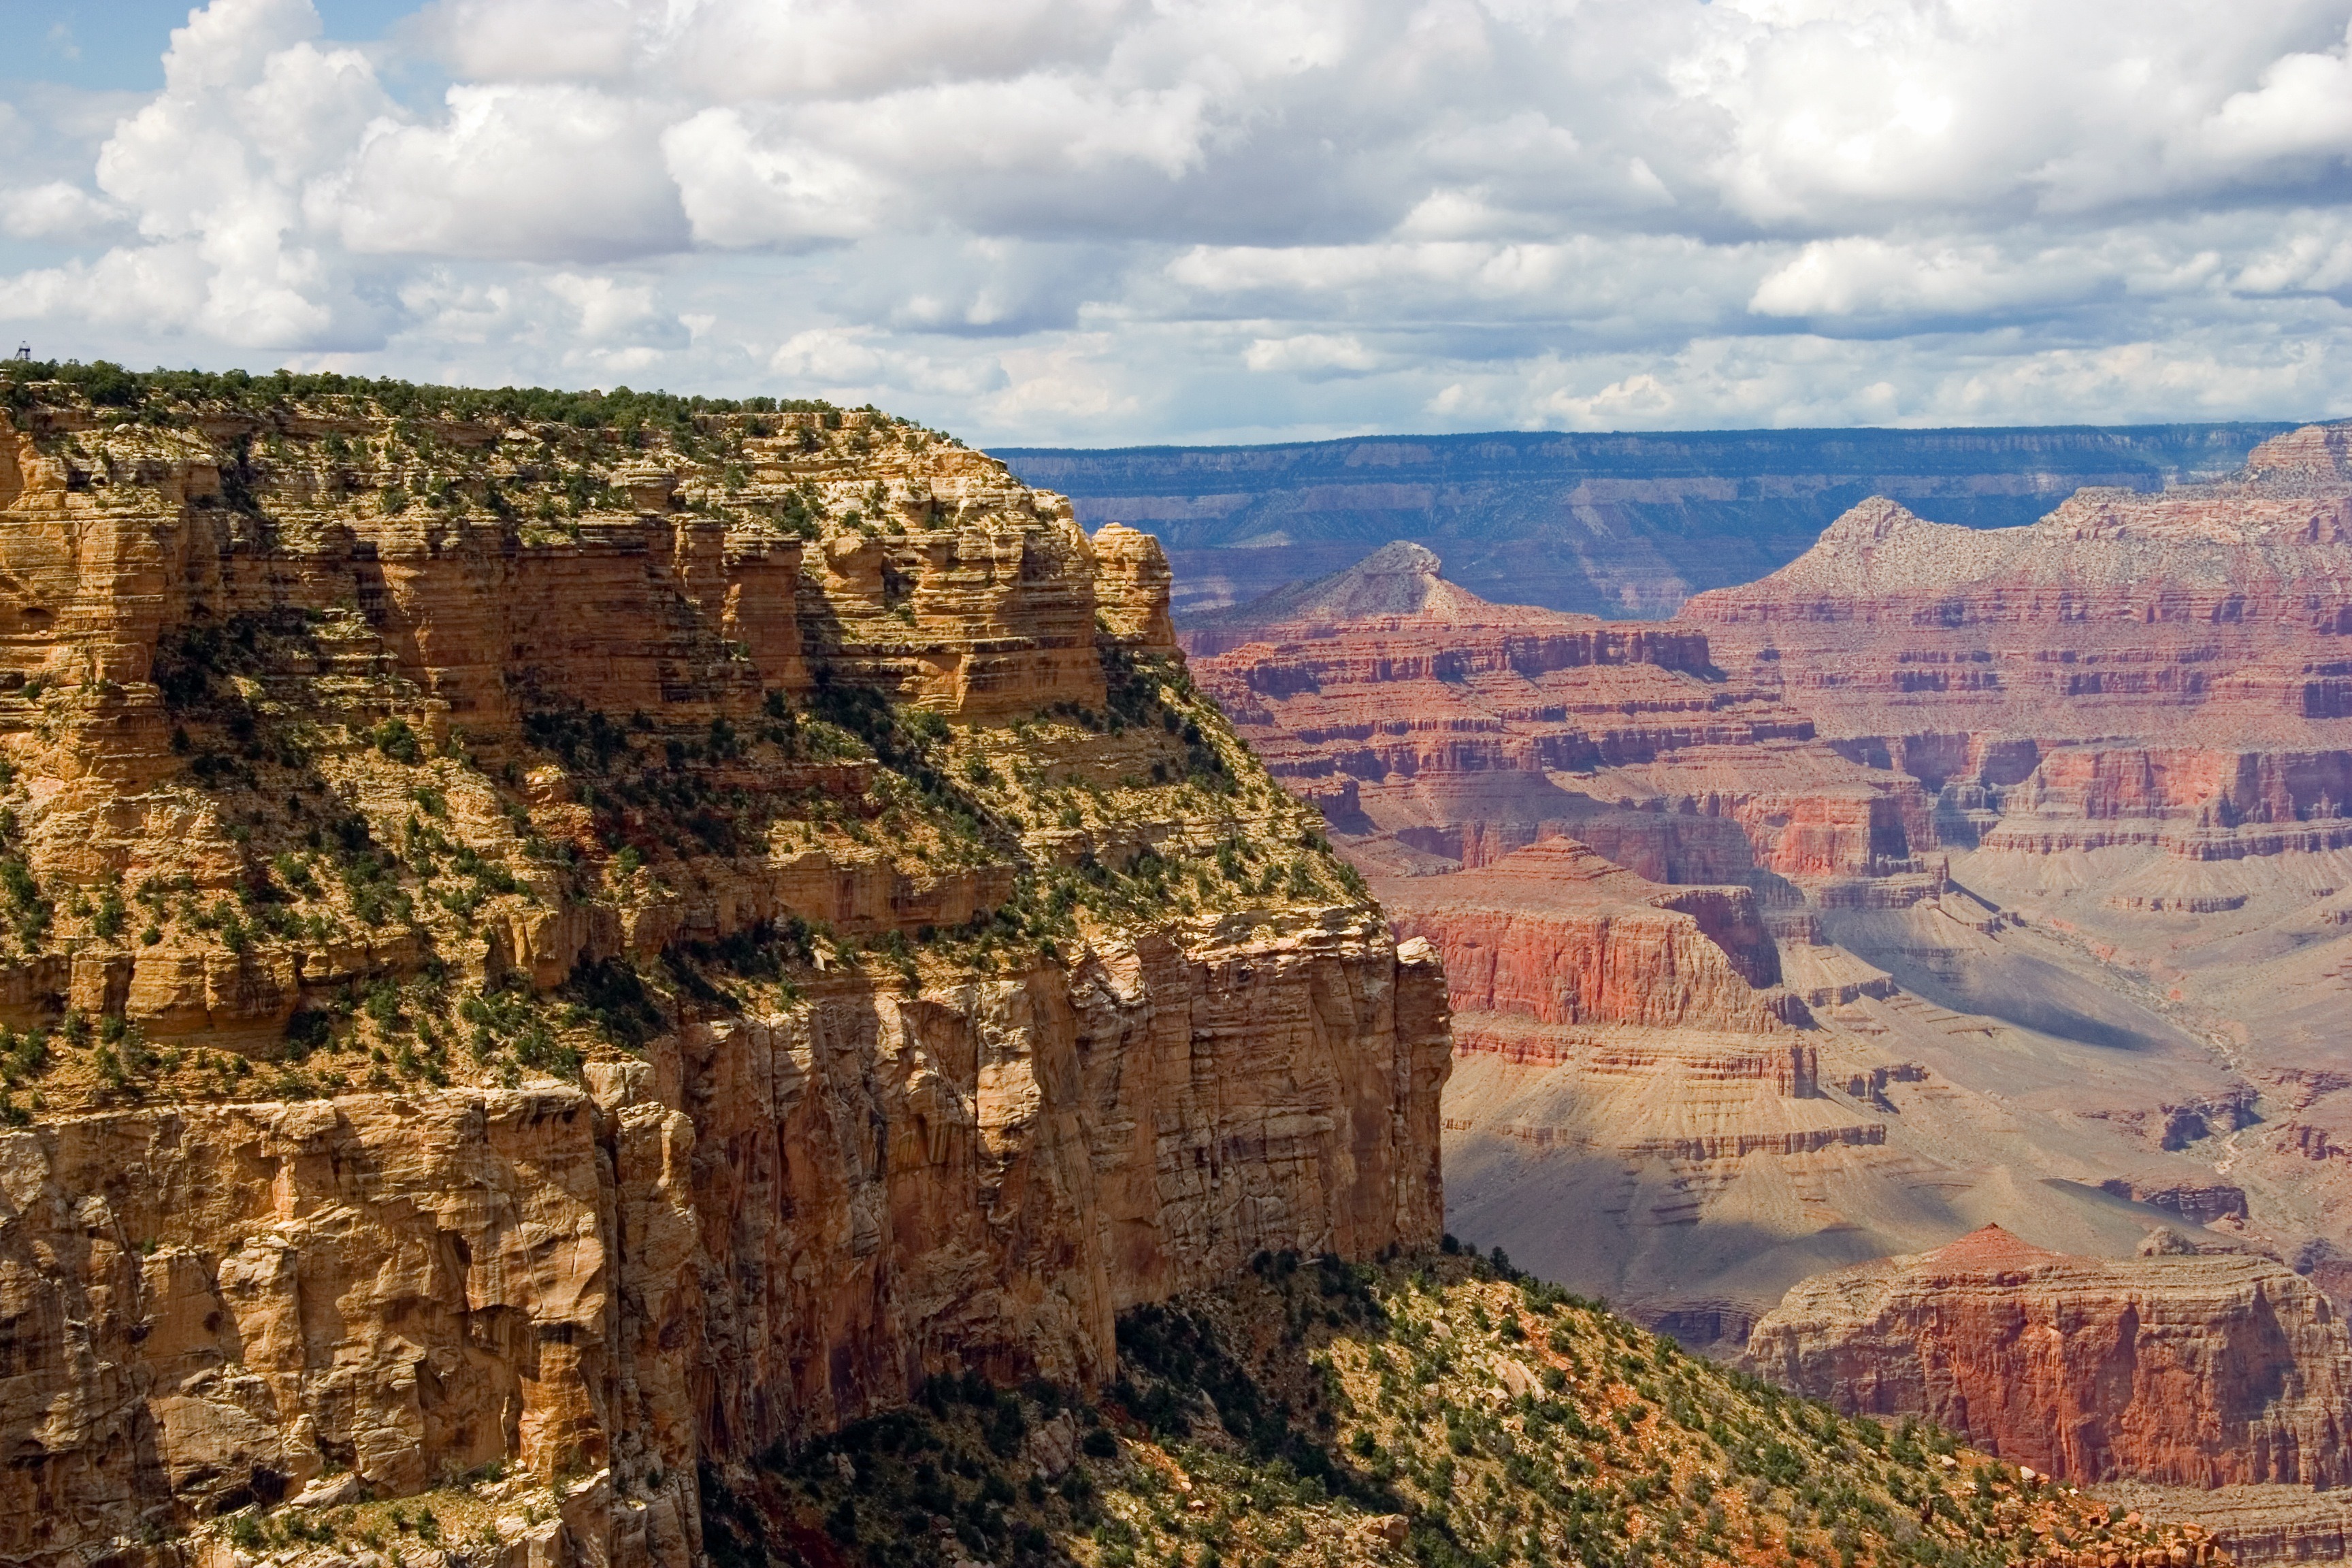
landscape, rock, sky, sandstone, valley, formation, cliff, park, landmark, gorge, canyon, terrain, national park, arizona, rocks, clouds, grand, geology, badlands, plateau, peaks, famous, wadi, landform, grand canyon national park, ancient history, geographical feature, usa tourist attraction